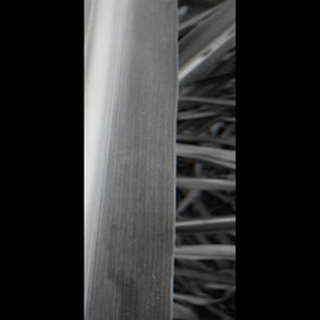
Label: sugarcane_yellow_leaf_disease